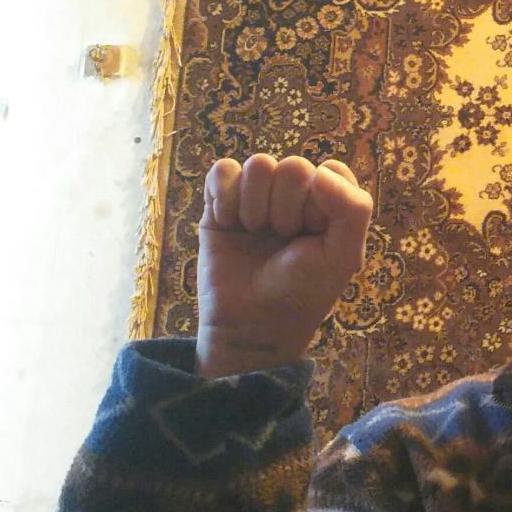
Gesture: fist